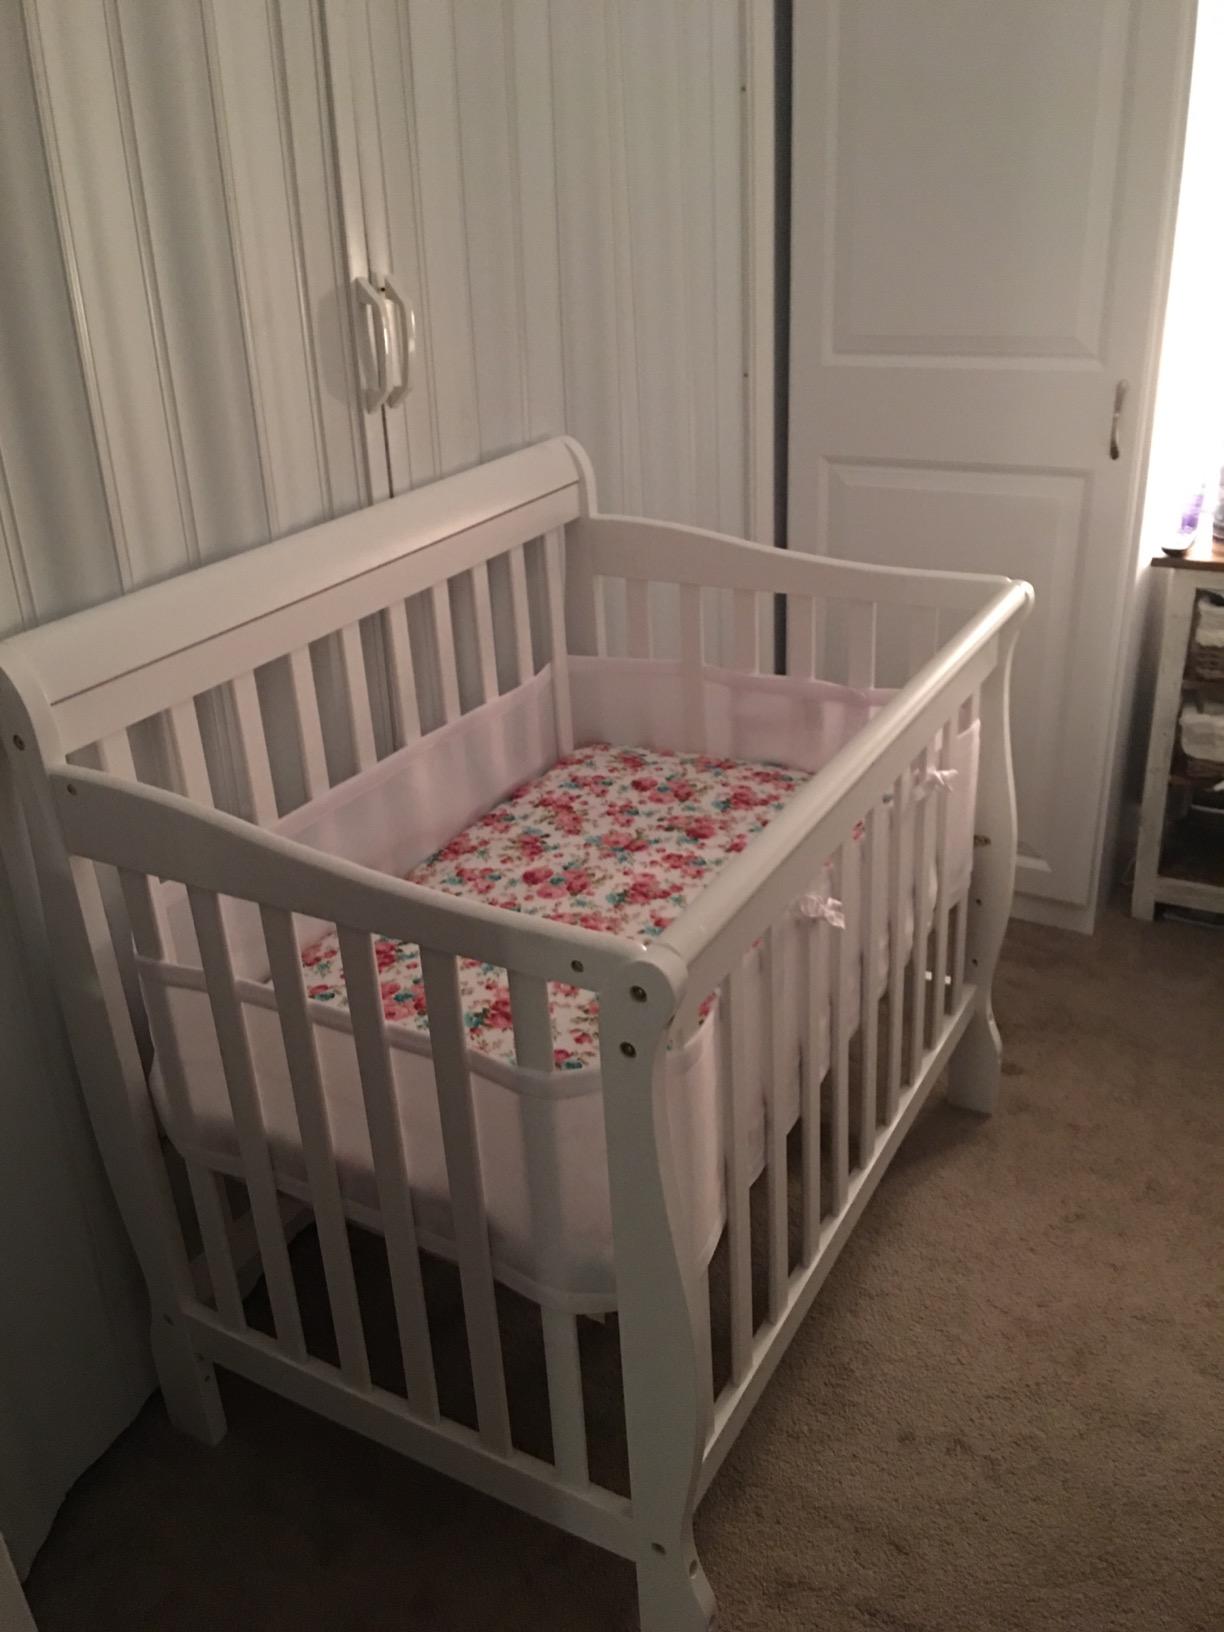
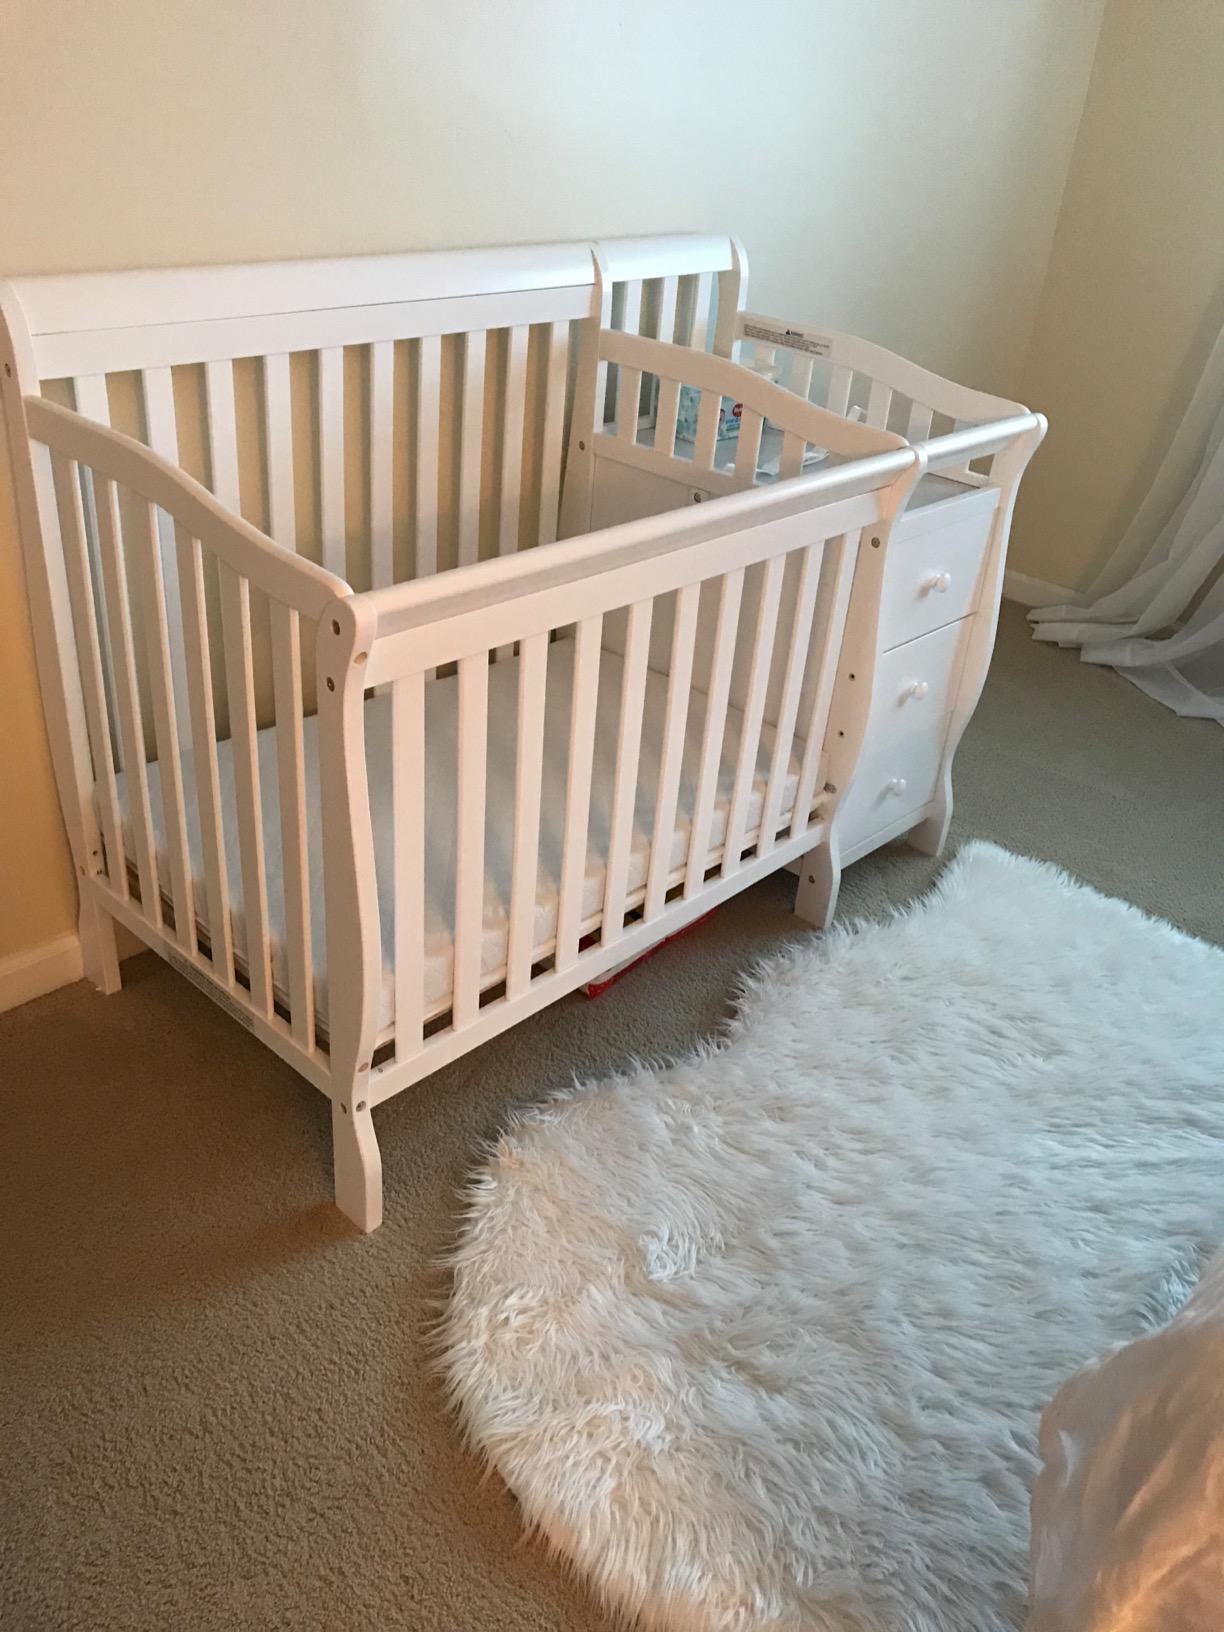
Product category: products_crib
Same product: no